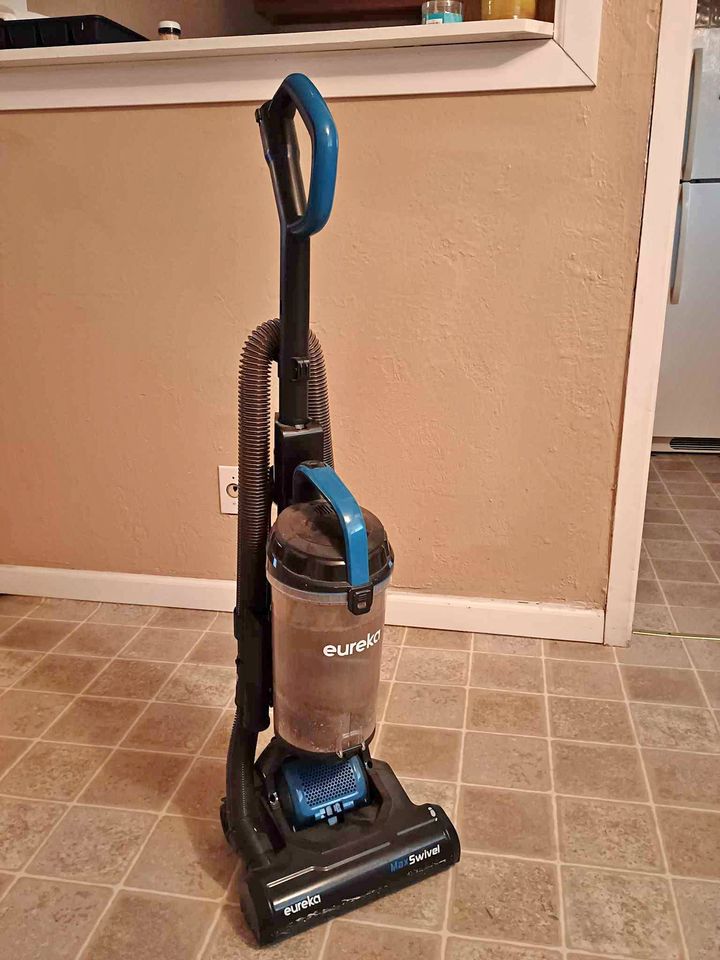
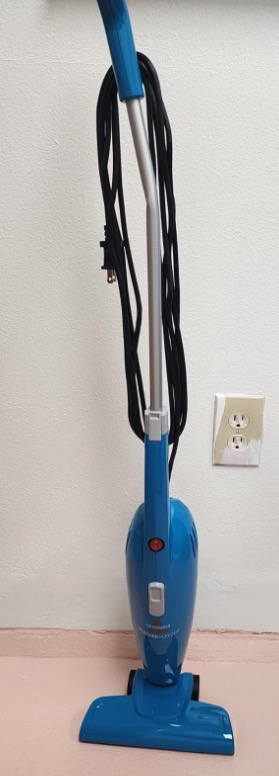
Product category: items_vacuum
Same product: no